Braeden Lemasters

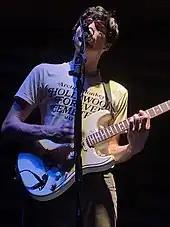
Lemasters performing with Wallows in 2019

The band began releasing songs independently in April 2017 starting with "Pleaser", which reached number two on the Spotify Global Viral 50 chart.